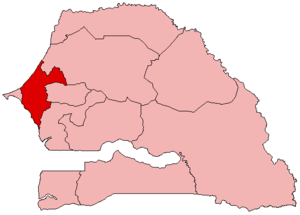
Carte de la région de Thiès, Sénégal.